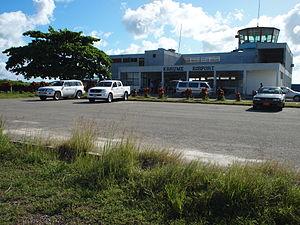
L'aérodrome de Pemba Karume est un aéroport de l'archipel de Zanzibar, situé sur l'île de Pemba. Il est également connu sous les noms de Karume et de Wawi. Il est situé à environ 7 kilomètres au sud-est de Chake-Chake, la capitale de l'île. Le gouvernement de Zanzibar étudierait la possibilité de renommer l'aérodrome Thabit Kombo Jecha en reconnaissance de son rôle dans la Révolution de Zanzibar.